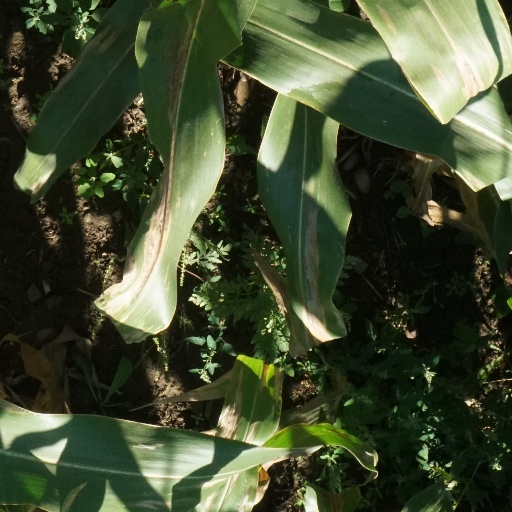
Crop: maize; corn